El Ligero

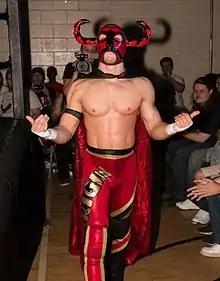
El Ligero in 2016

Simon Musk (born 1 July 1985) is an English professional wrestler better known under his in-ring persona of masked Mexican luchador, El Ligero (or simply Ligero). He is most known for his time in the British independent circuit and in WWE, on their NXT UK brand.